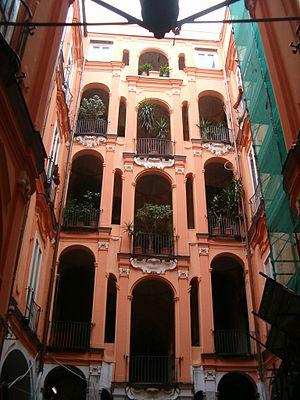
Ad ali di falco est un terme italien d'architecture qui désigne un type d'escalier ouvert en façade des édifices résidentiels napolitains, construits au XVIIIᵉ siècle.
Le Palazzo Trabucco est un édifice historique de Naples, situé via San Liborio.
La liste des palais de la ville de Naples énumère essentiellement les structures d'intérêt historique et artistique qui ont été construites depuis la période médiévale jusqu'au XXIᵉ siècle. Selon l'historiographie et les sources officielles, on compte plusieurs centaines d'édifices qui ont un patrimoine riche d'histoire artistique, architecturale et civile qui s'est formé au cours de onze siècles.